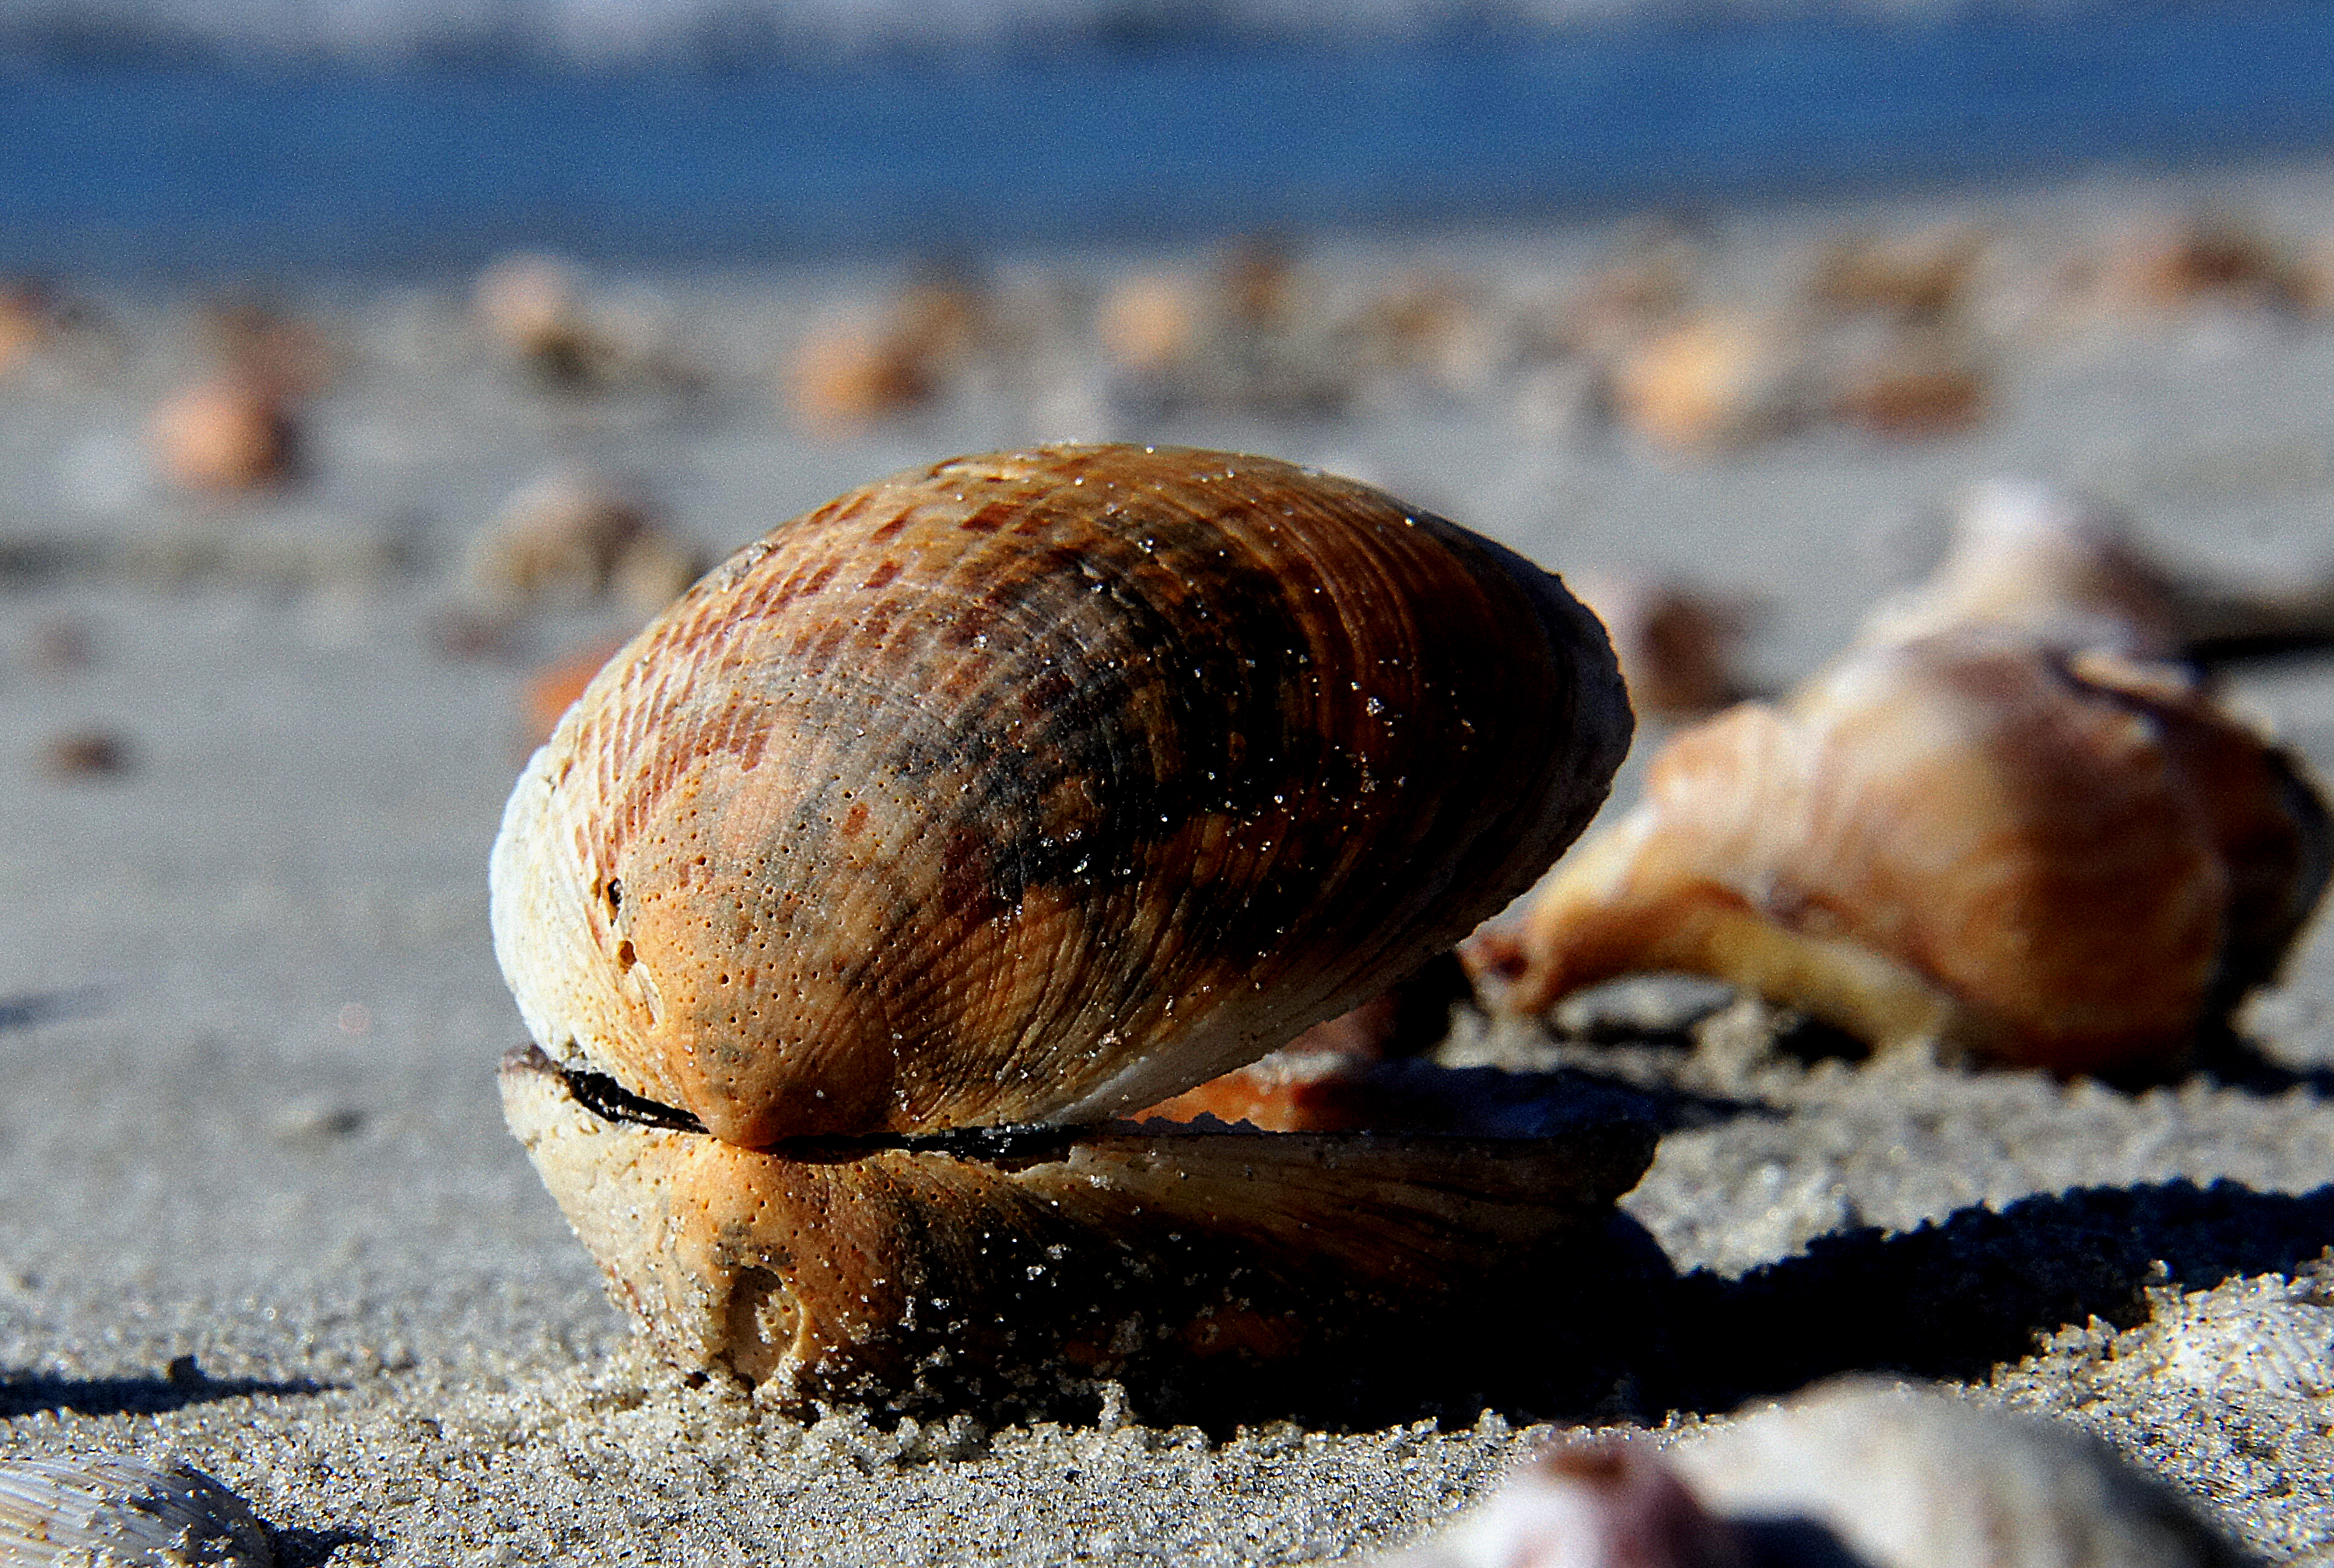
beach, nature, sand, wildlife, fauna, material, invertebrate, seashell, close up, seashells, shells, publicdomain, snail, scallops, cockles, beachart, molluscs, macro photography, sea snail, snails and slugs